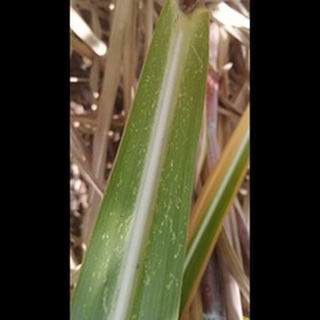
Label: sugarcane_mosaic